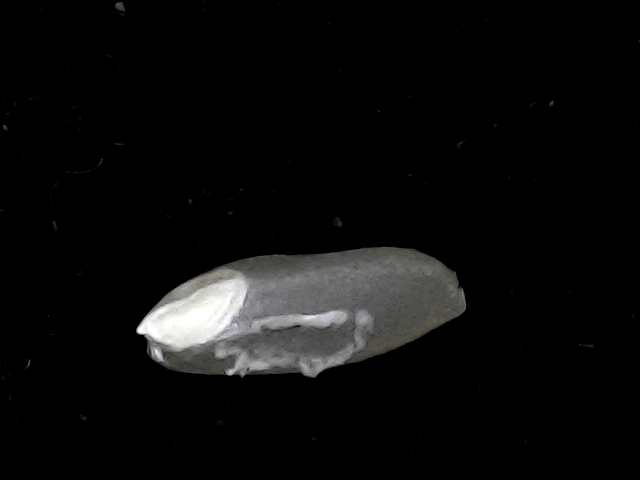
Rice variety: BD39